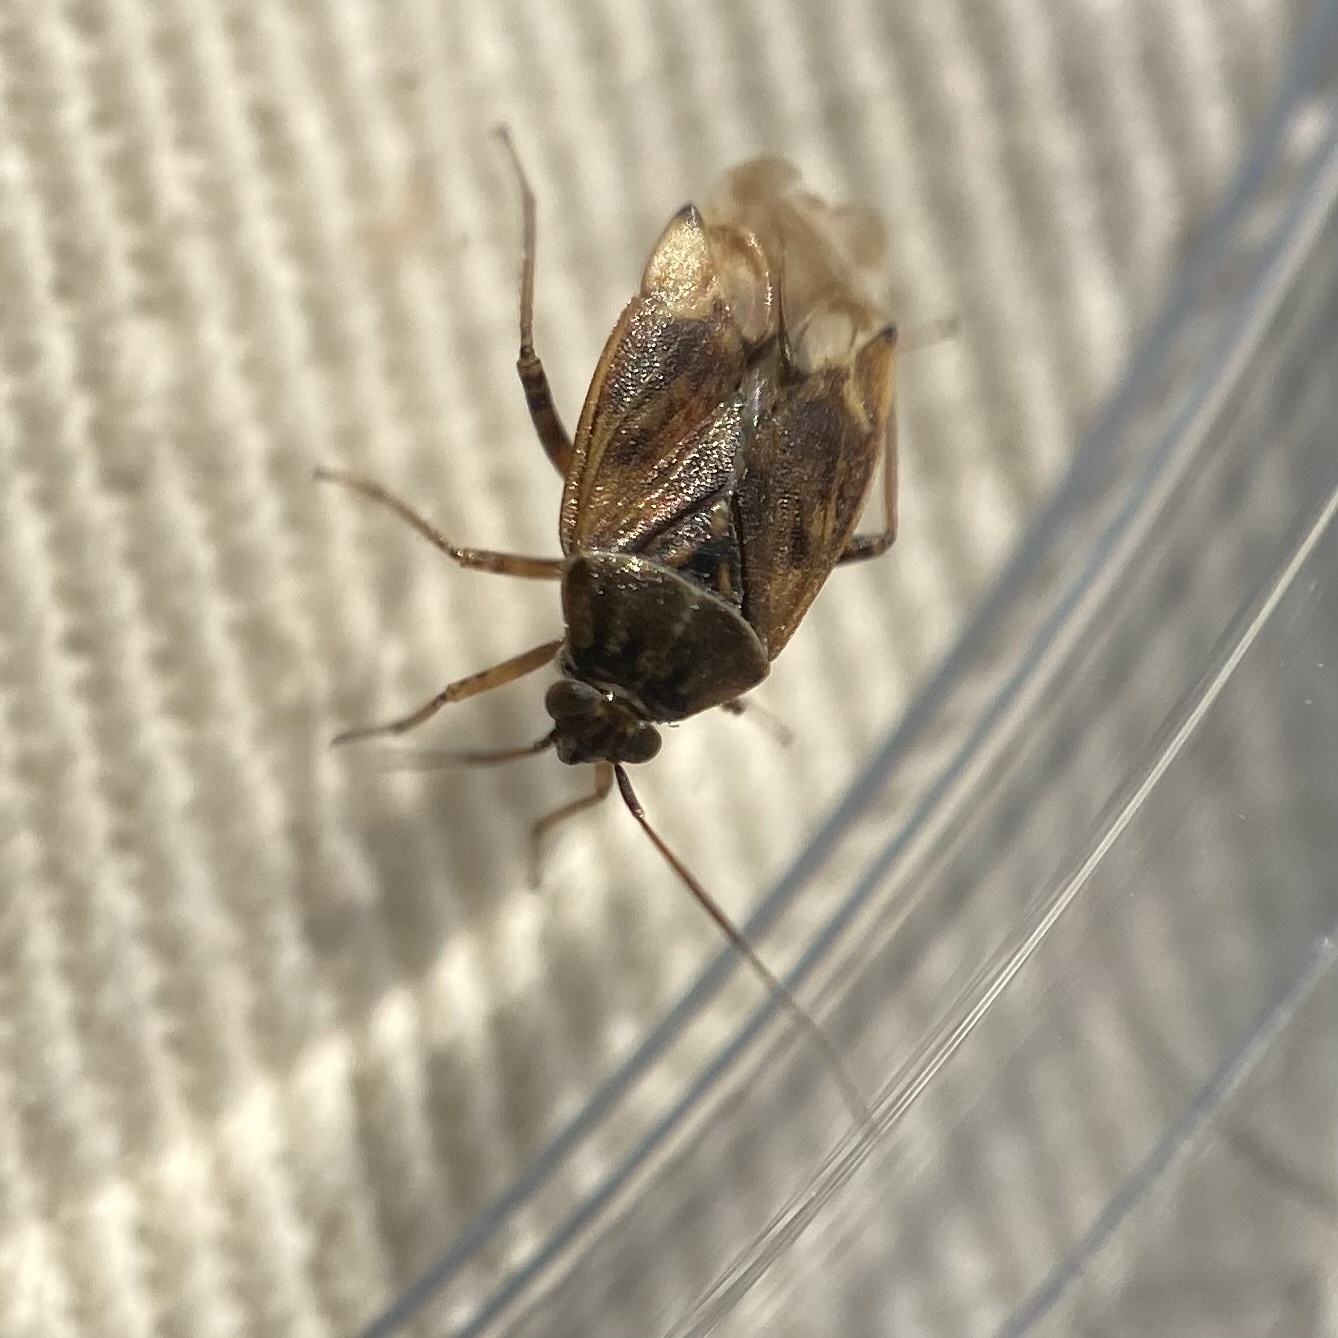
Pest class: lygus_bug